Harlaxton

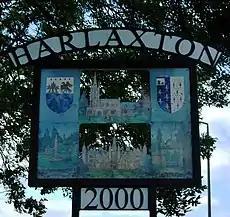
Harlaxton village sign

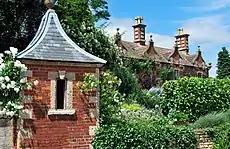
Coneygree and gazebo

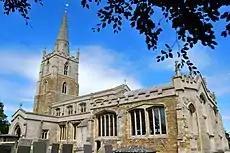
SS Mary and Peter's Church, Harlaxton

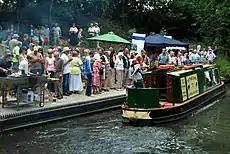
Narrowboat mooring at Harlaxton Wharf

Aerial photography has revealed that Harlaxton was the site of a unique Neolithic long barrow enclosure that formed a cursus, believed to have been made of multiple rows of standing wooden columns. Dilwyn Jones has speculated that the form of the complex indicates that Harlaxton was an important inter-regional link during the Neolithic period.